La figlia del diavolo

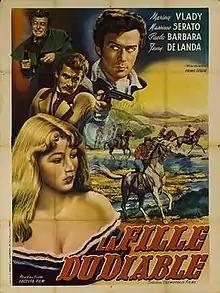
French film poster

La figlia del diavolo or La fille du diable is a 1952 French-Italian historical drama film directed by Primo Zeglio and starring Massimo Serato, Paola Barbara, and Marina Vlady.